Riverside Church

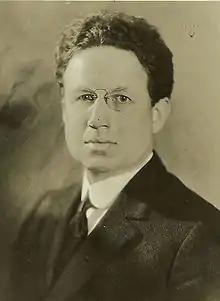
Harry Emerson Fosdick

The Stone Gymnasium is a -story English Gothic building at 120th Street and Claremont Avenue, east of the Martin Luther King Jr. Wing. The gym was built in 1912 to a design by Louis E. Jallade and was originally used by the Union Theological Seminary. Its architectural details include a facade of schist with limestone decoration and a metal hip roof. The structure measures five bays long on the eastern facade and one bay wide on the southern and northern facades. In 1957, Rockefeller donated the building to the church and five years later, it reopened as a gymnasium and community facility. The building's interior contains a basketball court with synthetic flooring, and there are offices and lockers in its northern end.